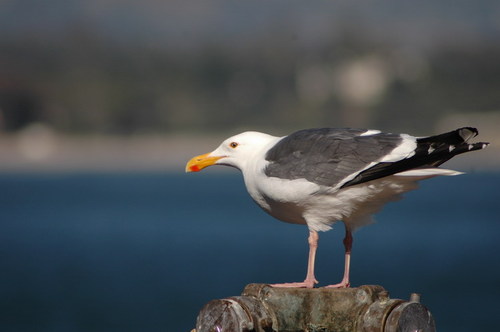
the bird has a yellow bill, peach thighs and a tiny eyering.
this is a white bird with gray wings and a black tail, and its yellow beak curves downwards at the tip and has a red spot at the tip.
this bird stands on long legs and has a flat yellow beak and a small angular head.
a large bird with a big yellow beak, and a white and gray colored body.
this bird has a white belly and breast with a gray wing and long hooked bill.
this bird has wings that are grey and has a yellow bill
this bird has wings that are gray and has a white belly
this particular bird has a belly that is gray and white
this bird is grey with white and has a long, pointy beak.
a large bird with a white belly and gray wings and a yellow beak.
Species: Western Gull